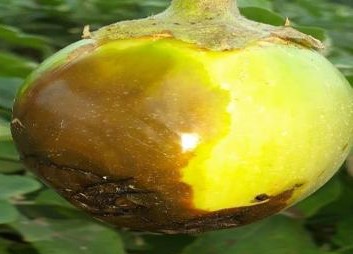
Label: Phomopsis Bright